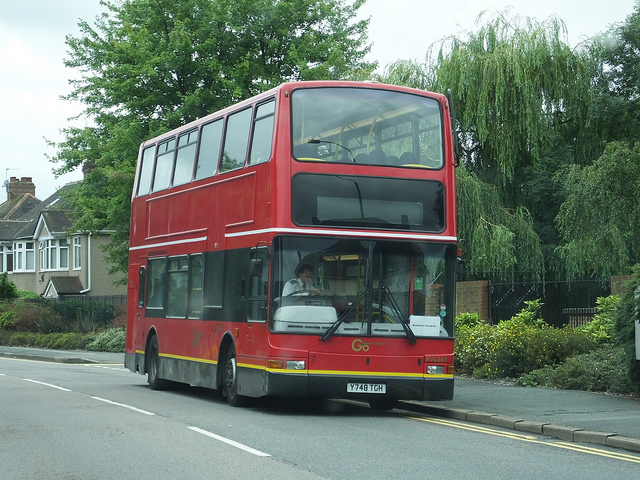
A red double decker bus drives down te street.

A red double decker bus driving past a forest.

A double decker red metro bus driving along a neighborhood street.

A double decker bus going down the street.

a red double decked bus that is stopped at the side of the street